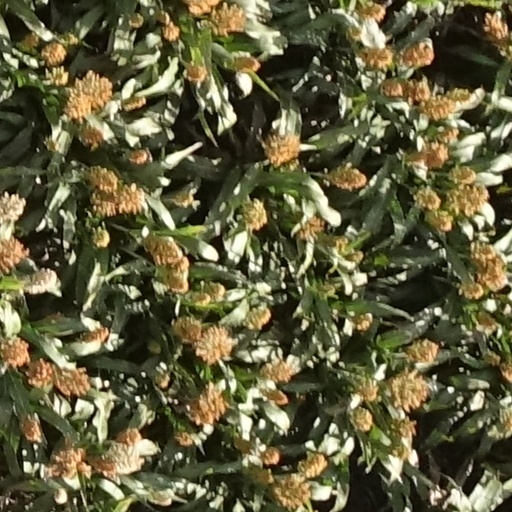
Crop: sorghum